Rashid Rida during World War I

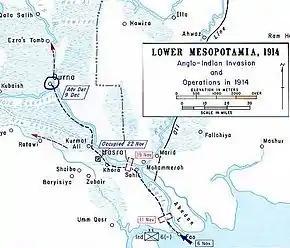
Map showing the British campaign in Basra, 1914

Rashid Rida and his Salafi disciples, wary of both the Central Powers and Allies, saw the worsening climate of the raging war as a chance for liberation of Arab lands from the Ottoman yoke. Rida was no longer able to maintain his former tight-rope approach towards the Ottomans as the war spread across the Empire. He concluded that Ottoman collapse was only a question of time, and this set him in a collision course towards what he had feared and tried to prevent the most: European control of Arab lands. As the war raged, Rida intensified his campaigning for the re-establishment of an Islamic caliphate or a Pan-Islamic confederacy led by Arabs to substitute the Ottoman Empire. Rida established direct contacts with British officials like Gilbert Clayton, the Director of British Intelligence in Cairo, and informed them that he was ready to mediate between Britain and Arab rulers as the war spread to the Middle East. Rashid Rida's Society of Arab Association commanded deep influence on Islamist elements in Ottoman army; particularly the Sunni Arab officers disaffected by the German dominance. These officers held Rashid Rida in high regard and was patiently waiting for his "fatwa" to wage Jihad against the Young Turk regime at the optimal moment. Rida persuaded the British Intelligence Department in Cairo to give military weaponry for his "Mujahidin" in establishing a pan-Islamic state led by an Arab Caliph. During the early stage of the war, certain British officers in Africa were receptive to the proposals of Rida. However, majority of British officials, particularly from the India Office outright dismissed his proposals as "fanatical" and outright dangerous to British imperial hegemony and this became their official policy. Rashid Rida reacted by turning vehemently anti-British; accusing Britain of waging a War on Islam and replace the implementation of "Sharia" (Islamic laws) with Western secularism.